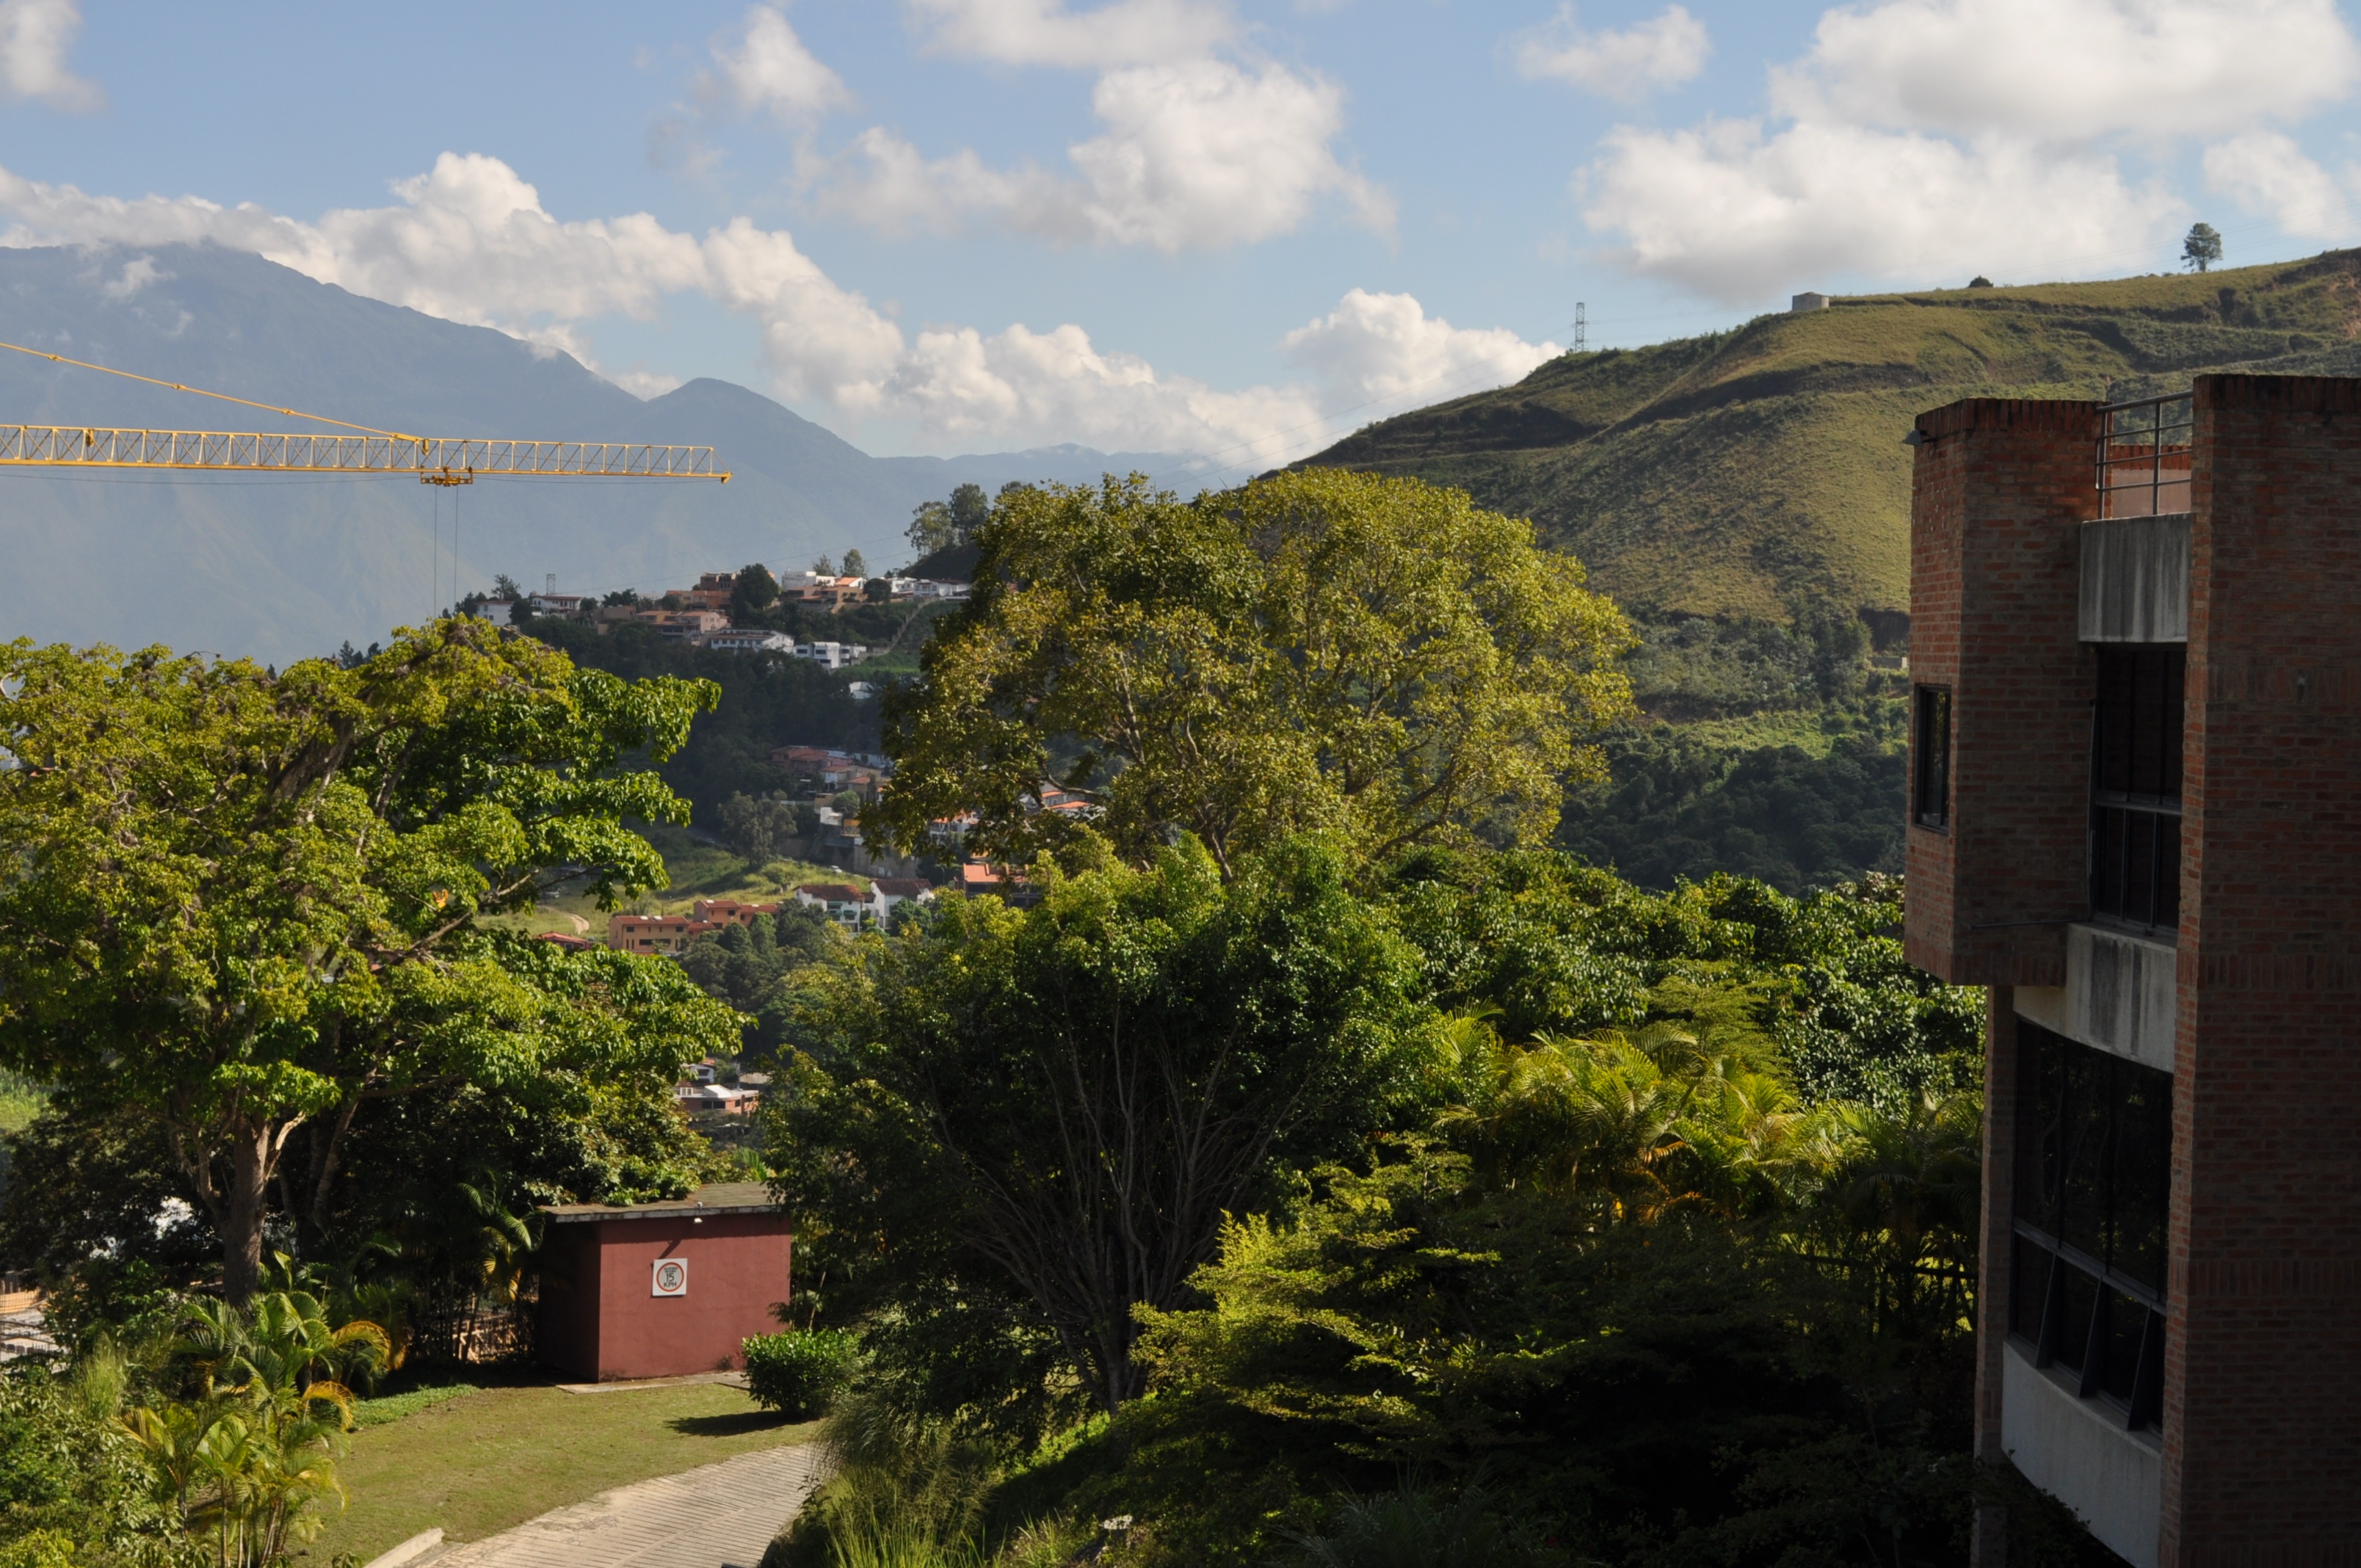
house, town, home, village, property, tourism, estate, real estate, rural area, residential area